1216 papal election

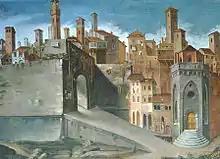
Perugia cityscape (15th century)

The cardinals assembled in Perugia two days after the death of Innocent III. They deliberated in the enclosure, though it is not certain whether voluntarily or under pressure of the local authorities. They decided to elect the new Pope by "compromissum", it means, not by the whole Sacred College, but by the committee of few of them, empowered by the rest to appoint the new Pontiff. This time the committee included only two cardinal-bishops: Ugolino of Ostia and Guido of Palestrina. On that same day, they elected Cardinal Cencio, called "Camerario", aged 68, who accepted his election and took the name of Honorius III.